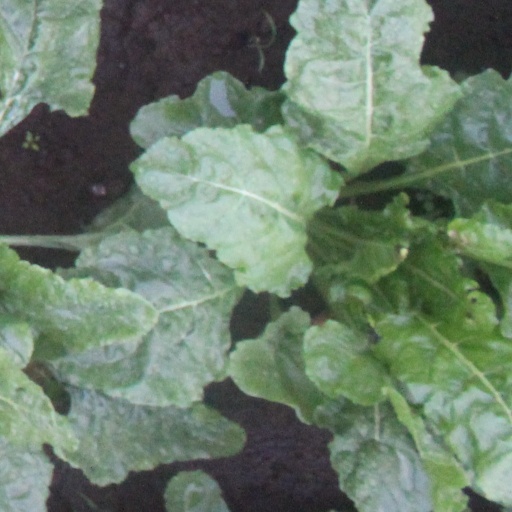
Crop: sugar beet